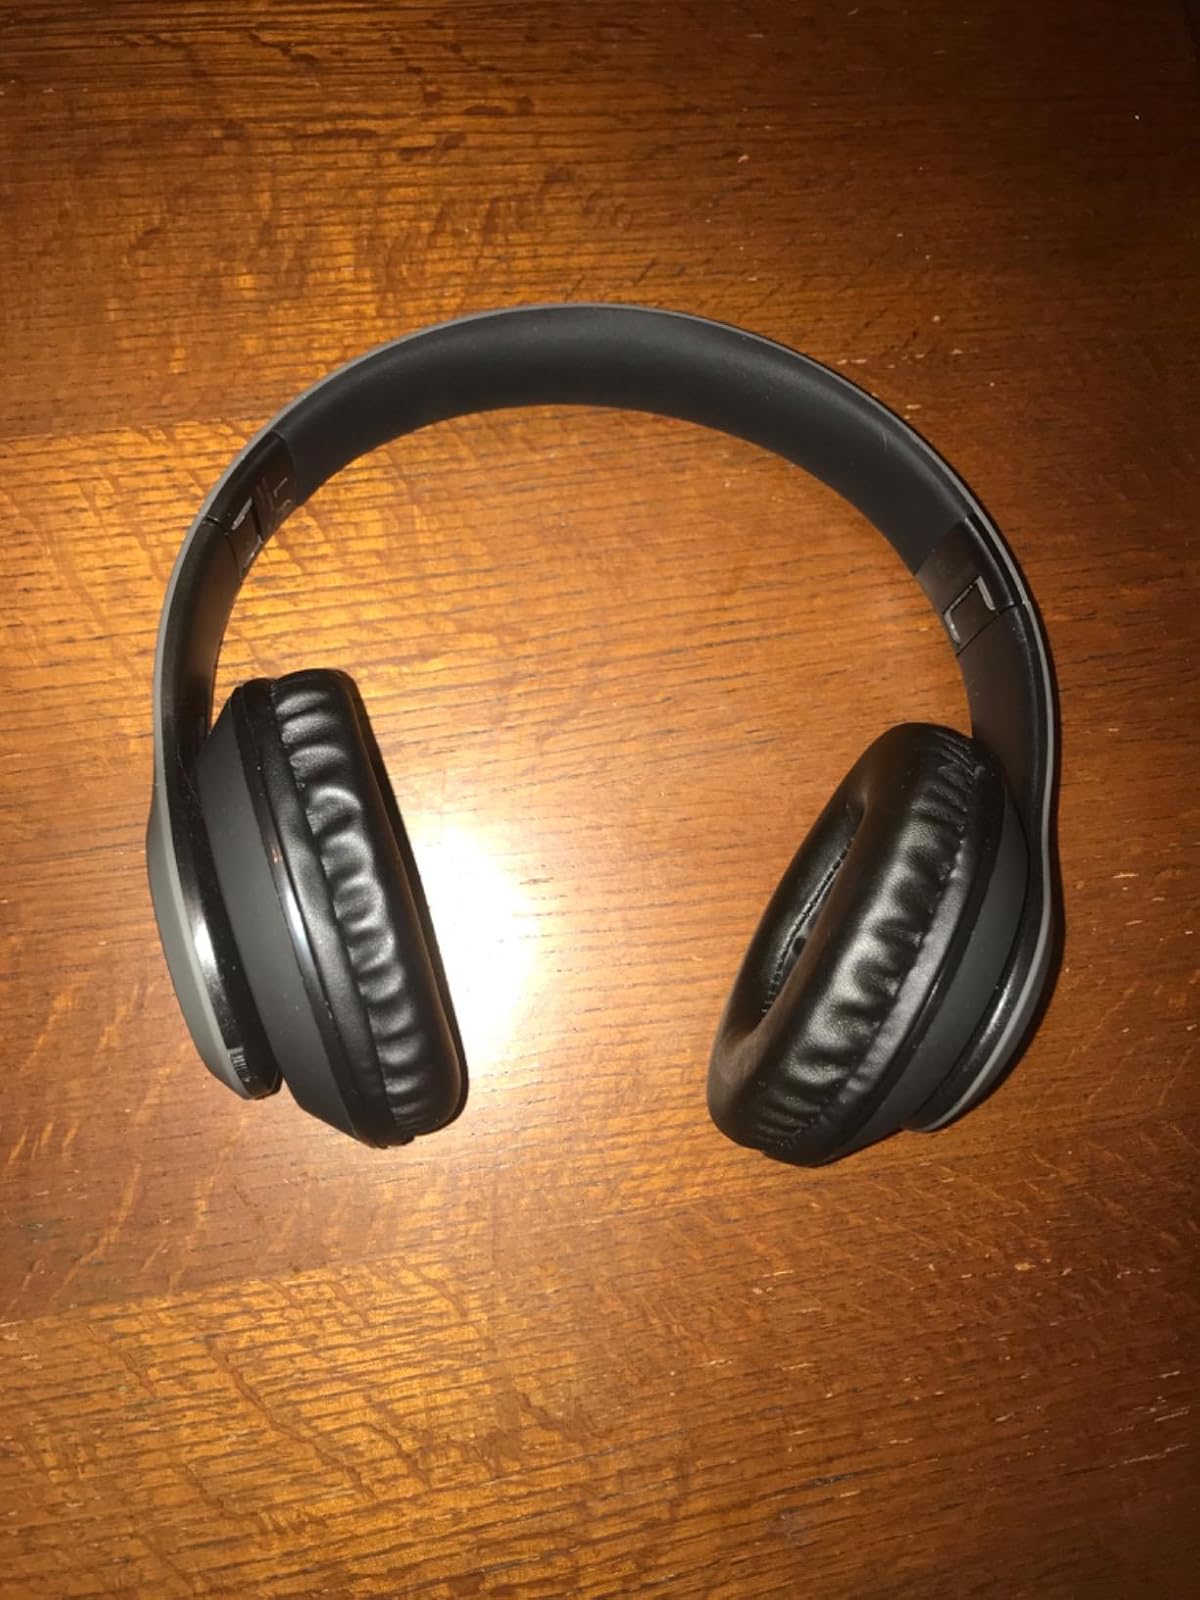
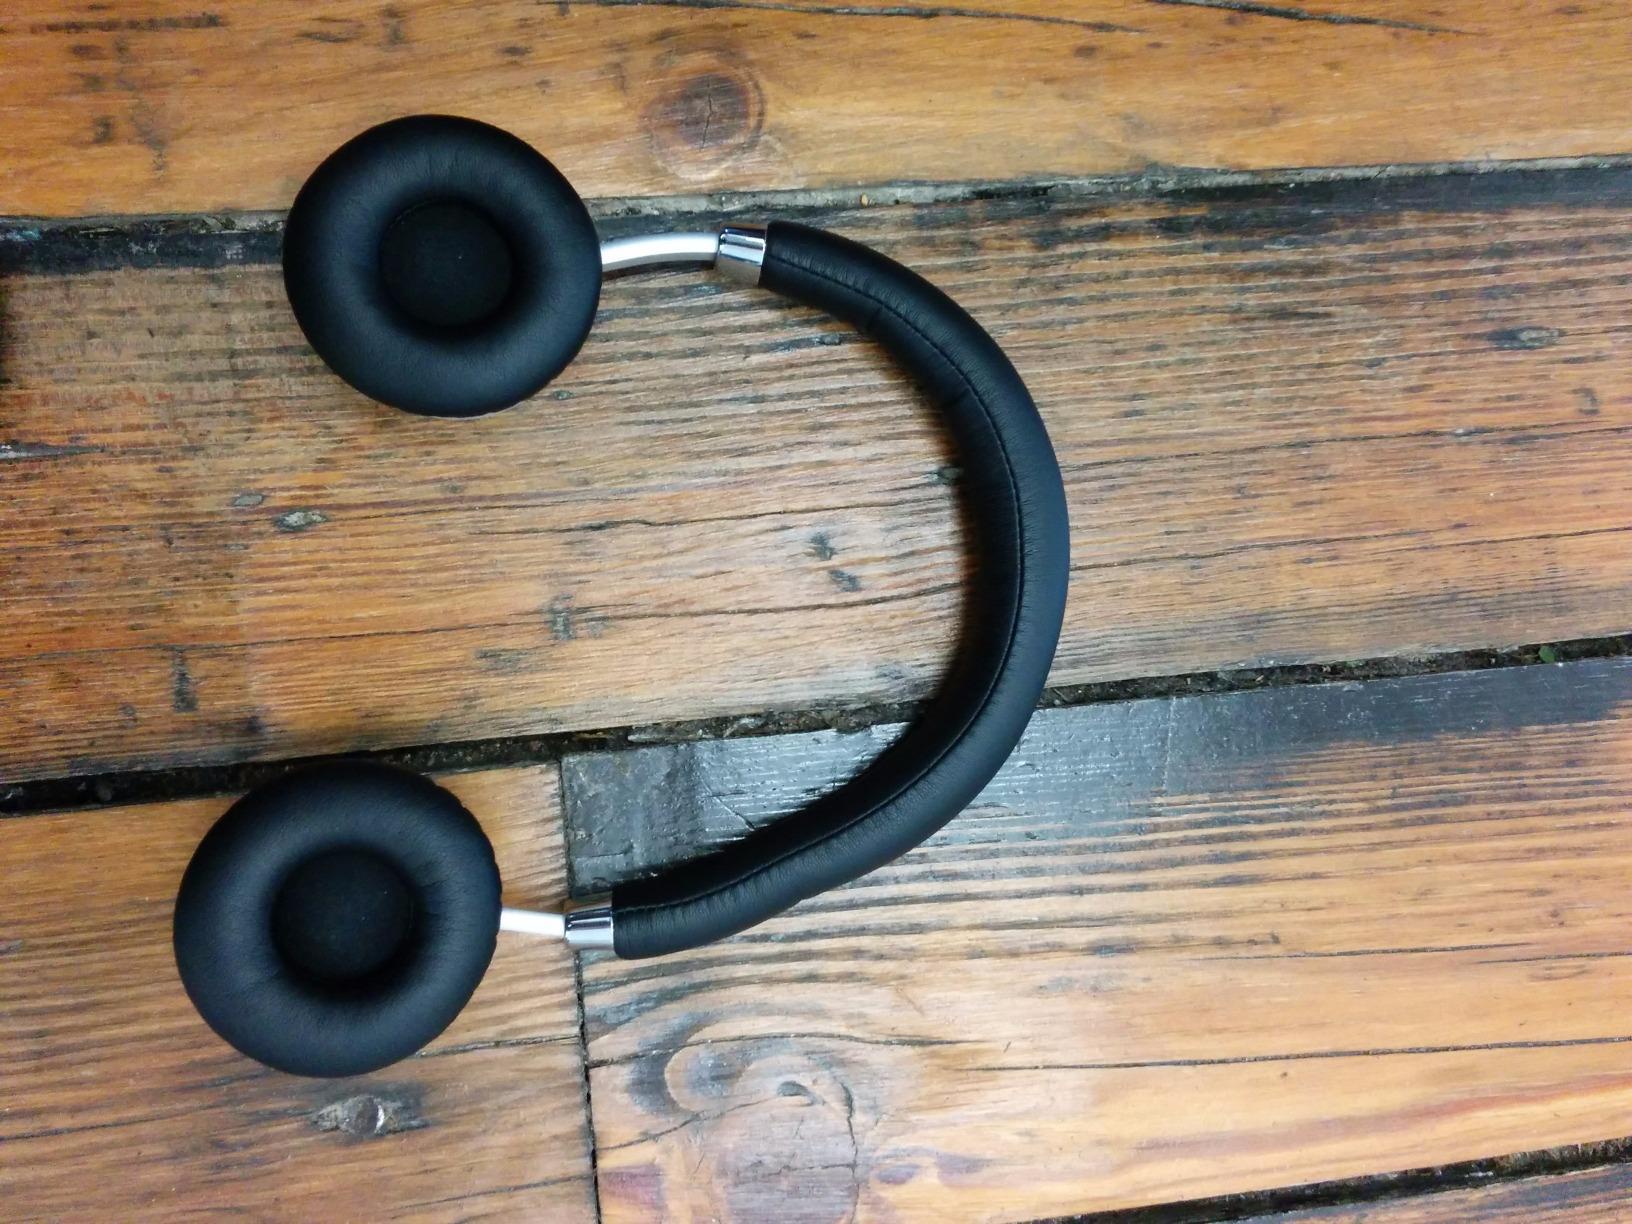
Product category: headphones
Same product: no